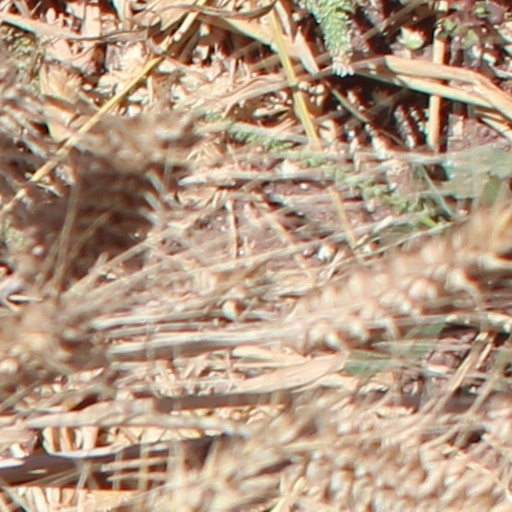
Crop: wheat